Quantum Theory (video game)

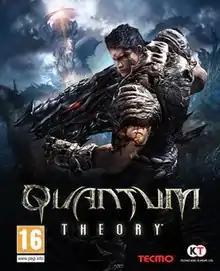
European box art

is a third-person shooter video game developed by Team Tachyon and published by Tecmo Koei for the PlayStation 3 and Xbox 360. It was released in September 2010. The game centers on two characters named Syd and Filena who must fight through a "living tower". The game features a cover system that constantly adds and removes cover.